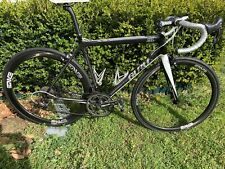
Vehicle type: Bikes